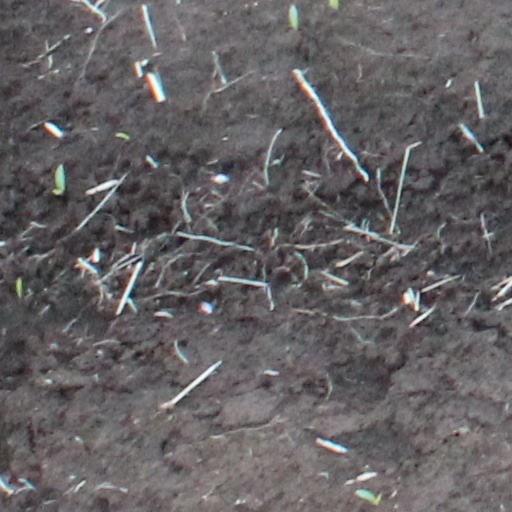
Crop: wheat